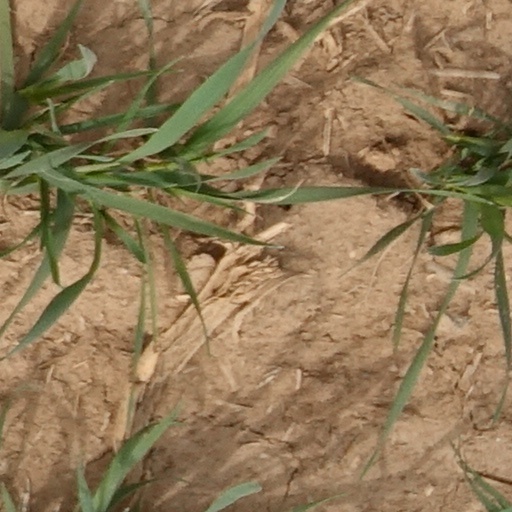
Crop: wheat